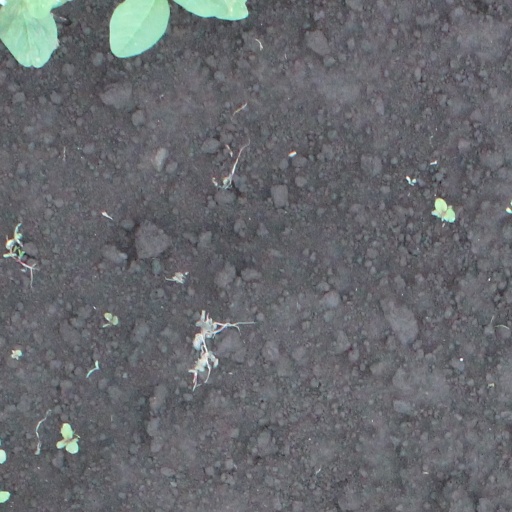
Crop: soybean